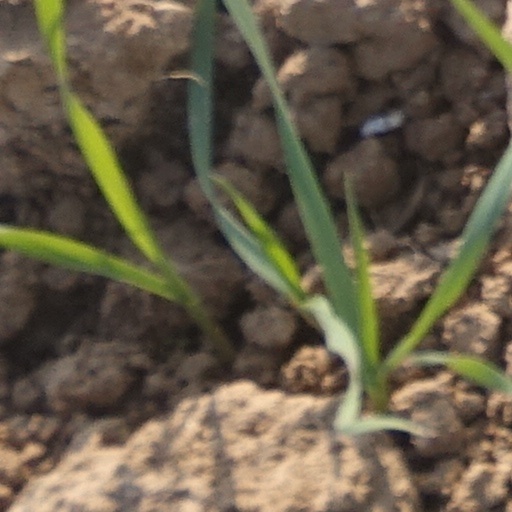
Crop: wheat